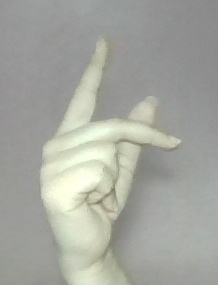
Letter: dha